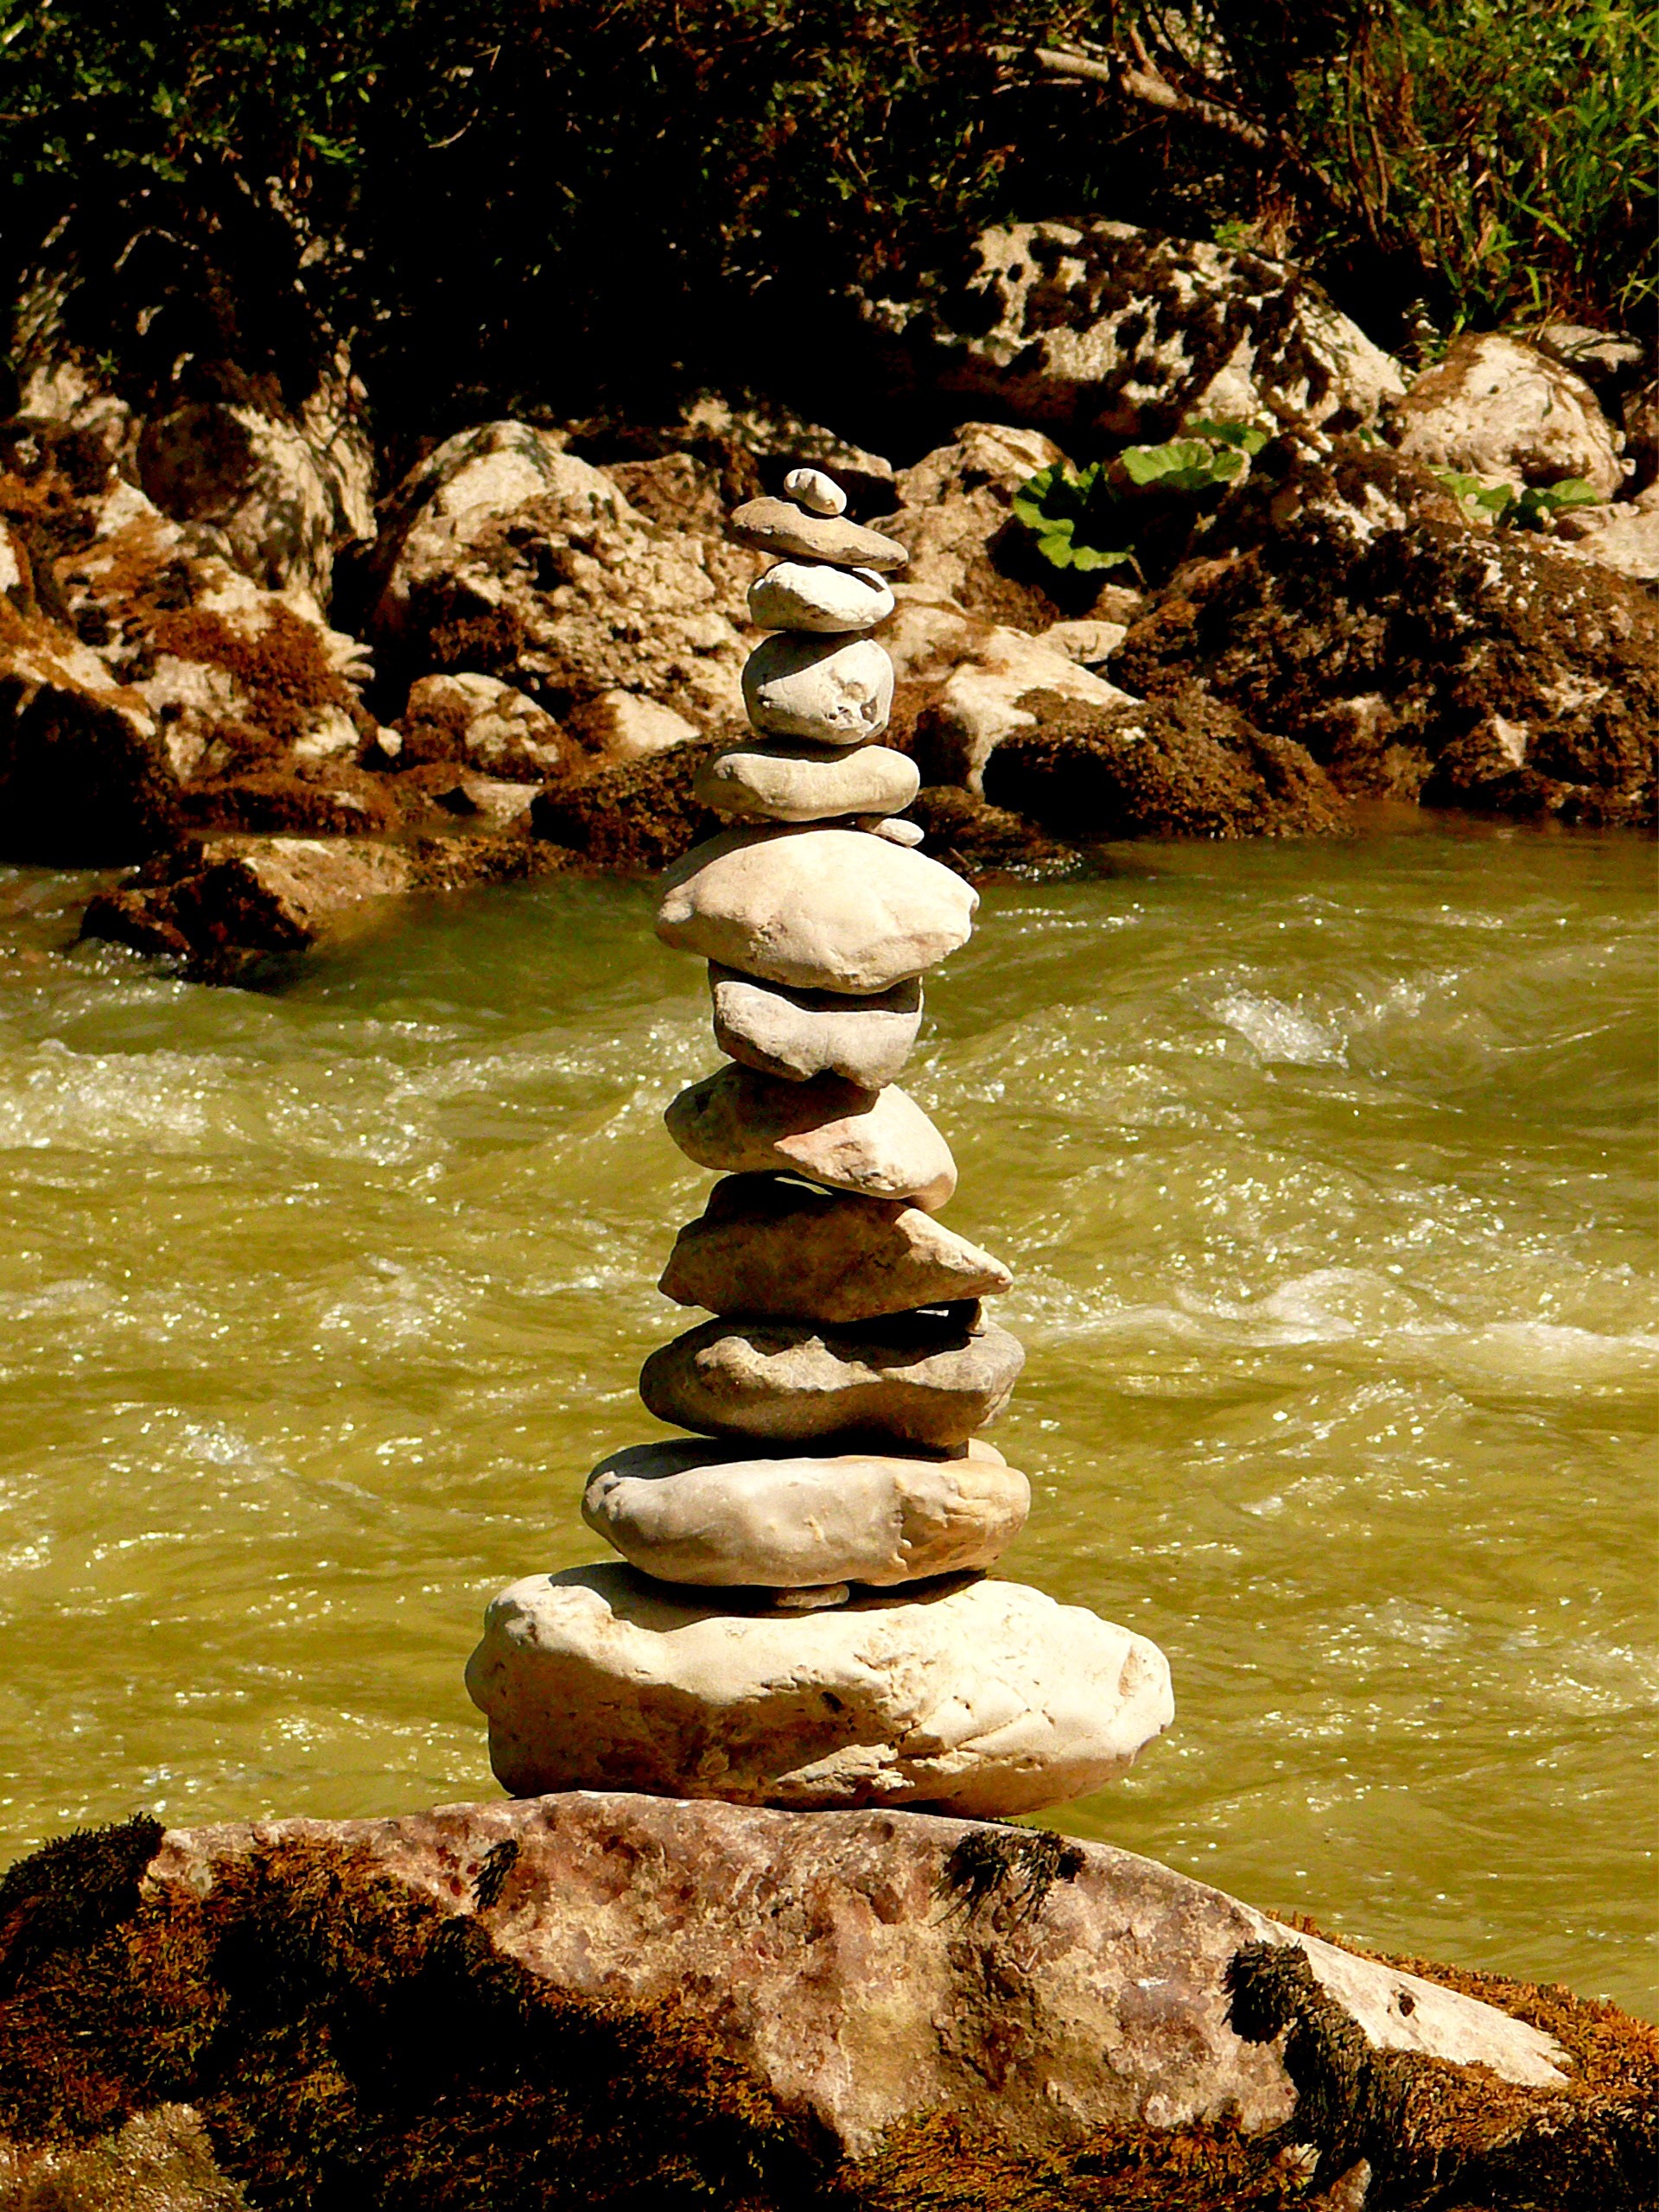
landscape, tree, water, nature, rock, waterfall, flower, river, pond, stream, reflection, balance, autumn, botany, rest, body of water, stone tower, stones, meditation, mark, turret, water feature, riverside, waymarks